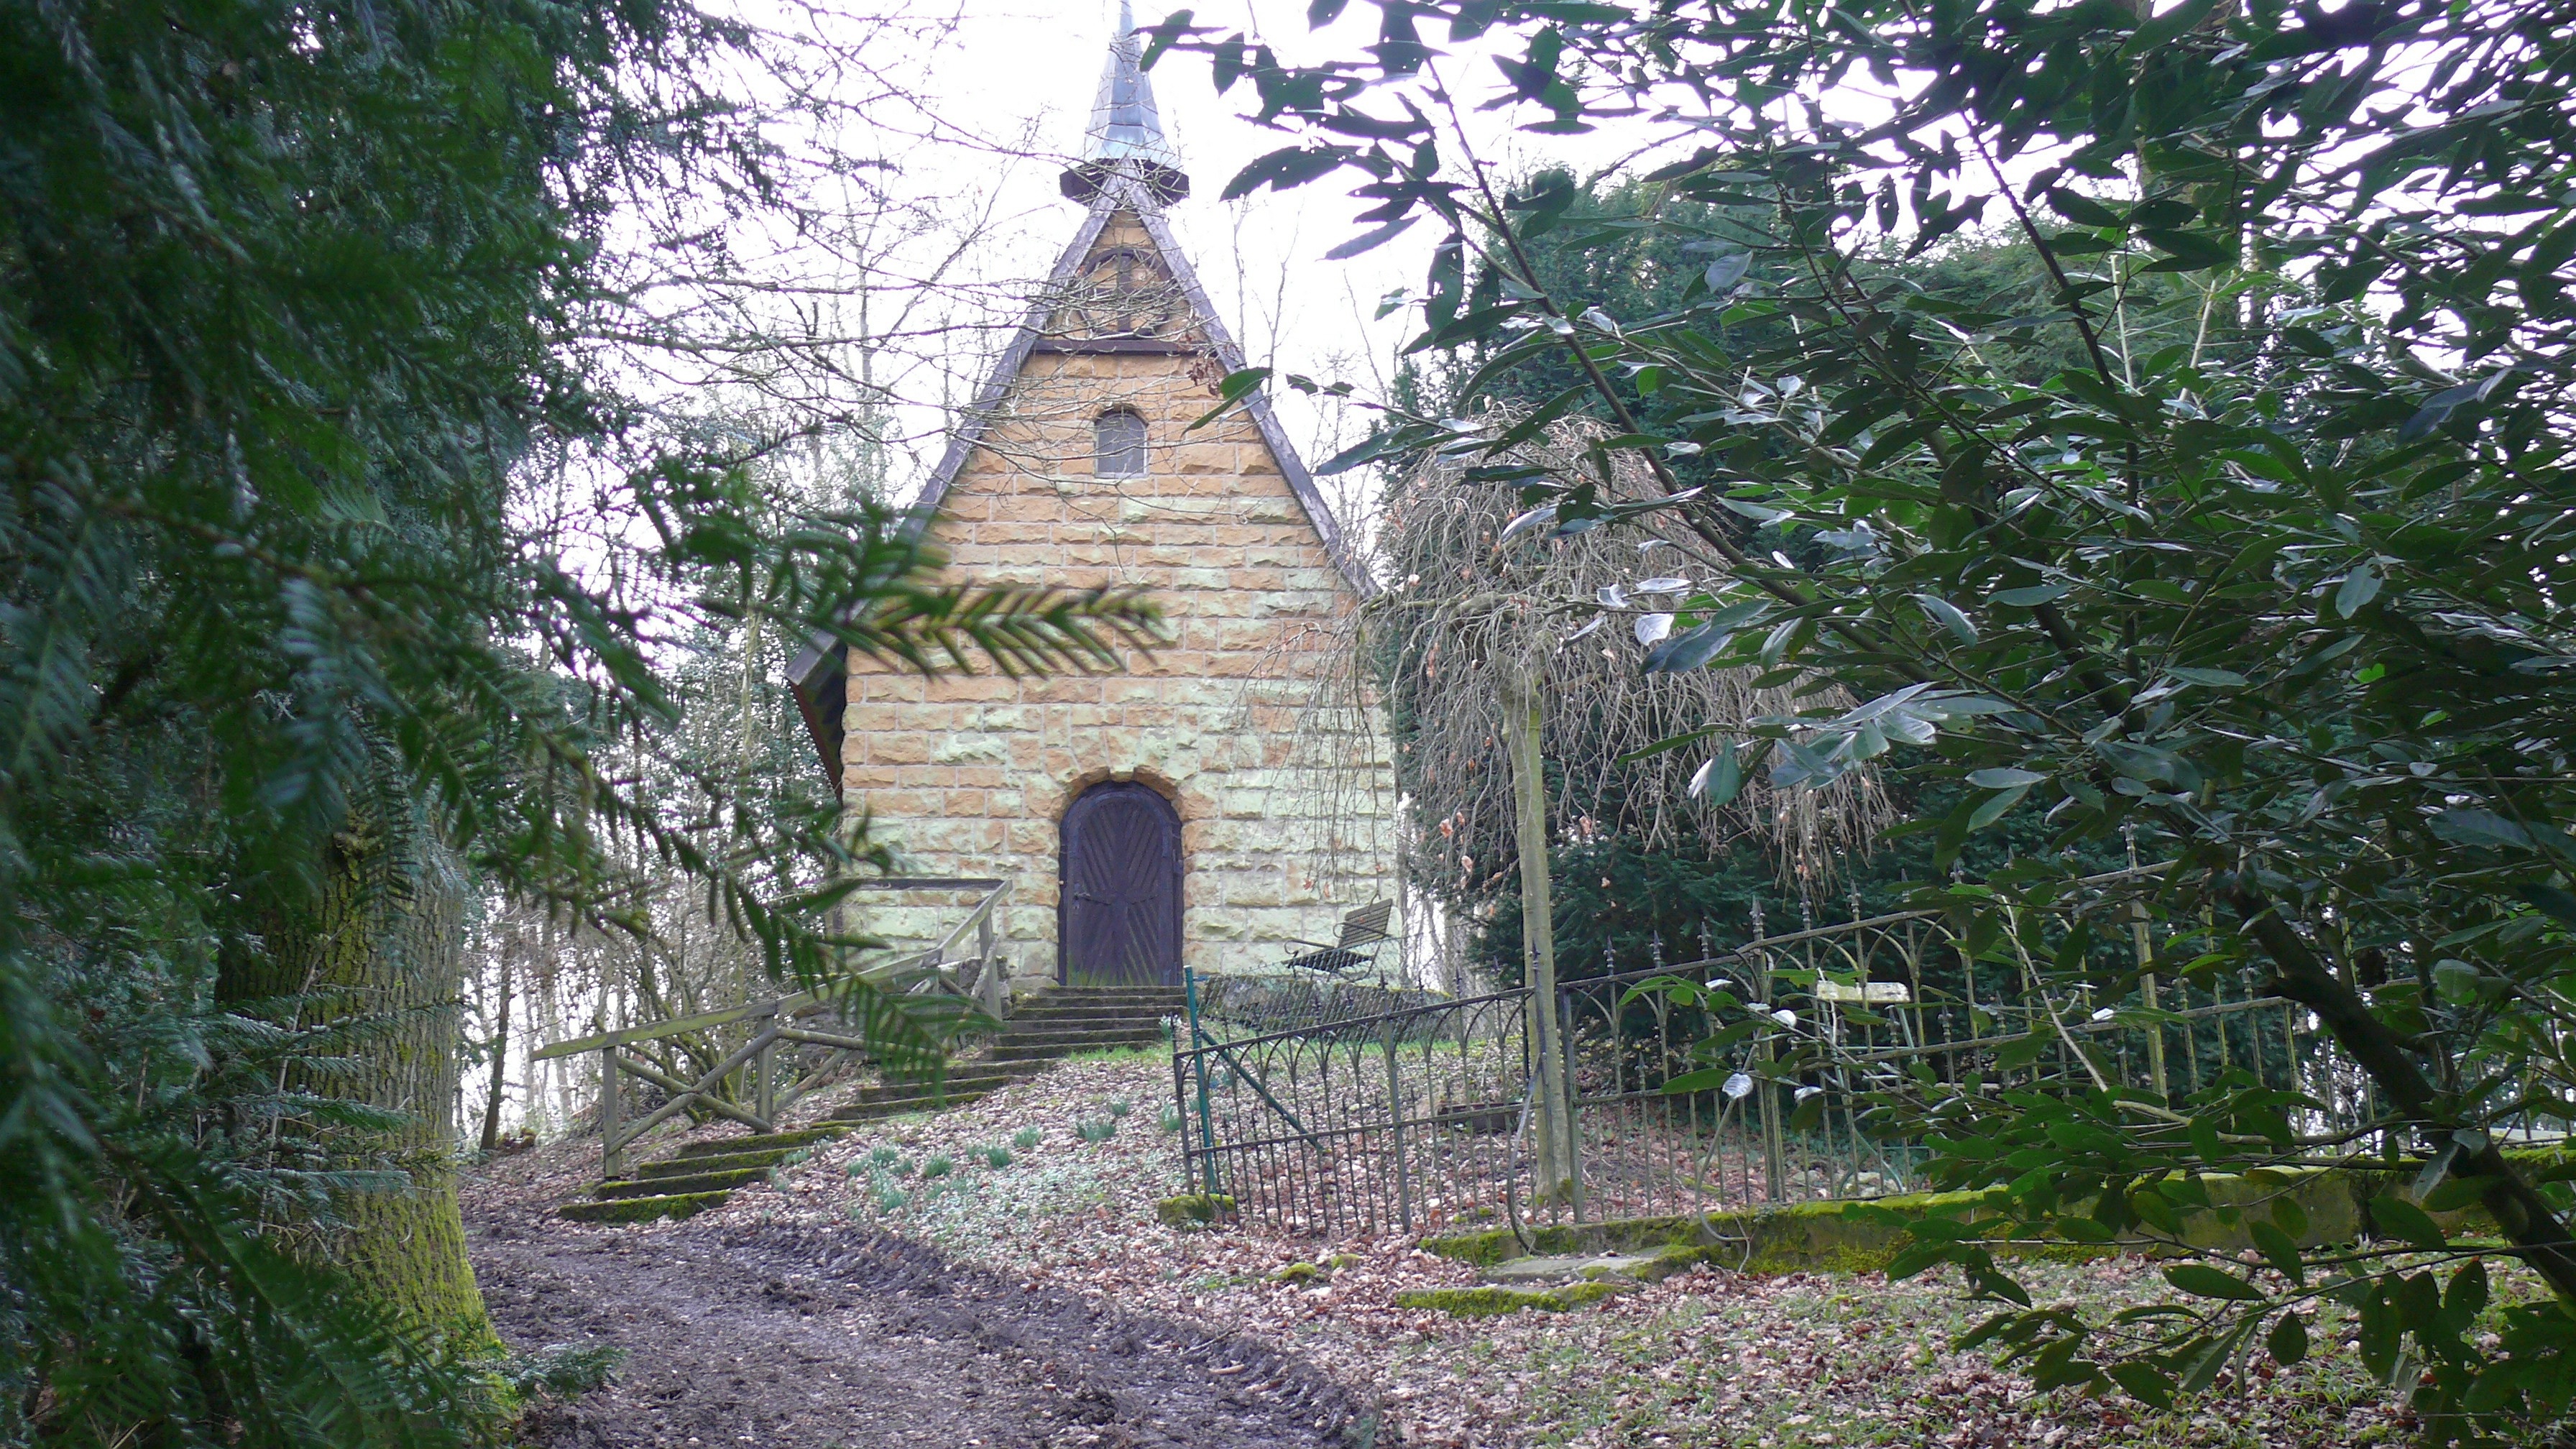
house, building, village, cottage, church, chapel, place of worship, monastery, estate, rural area